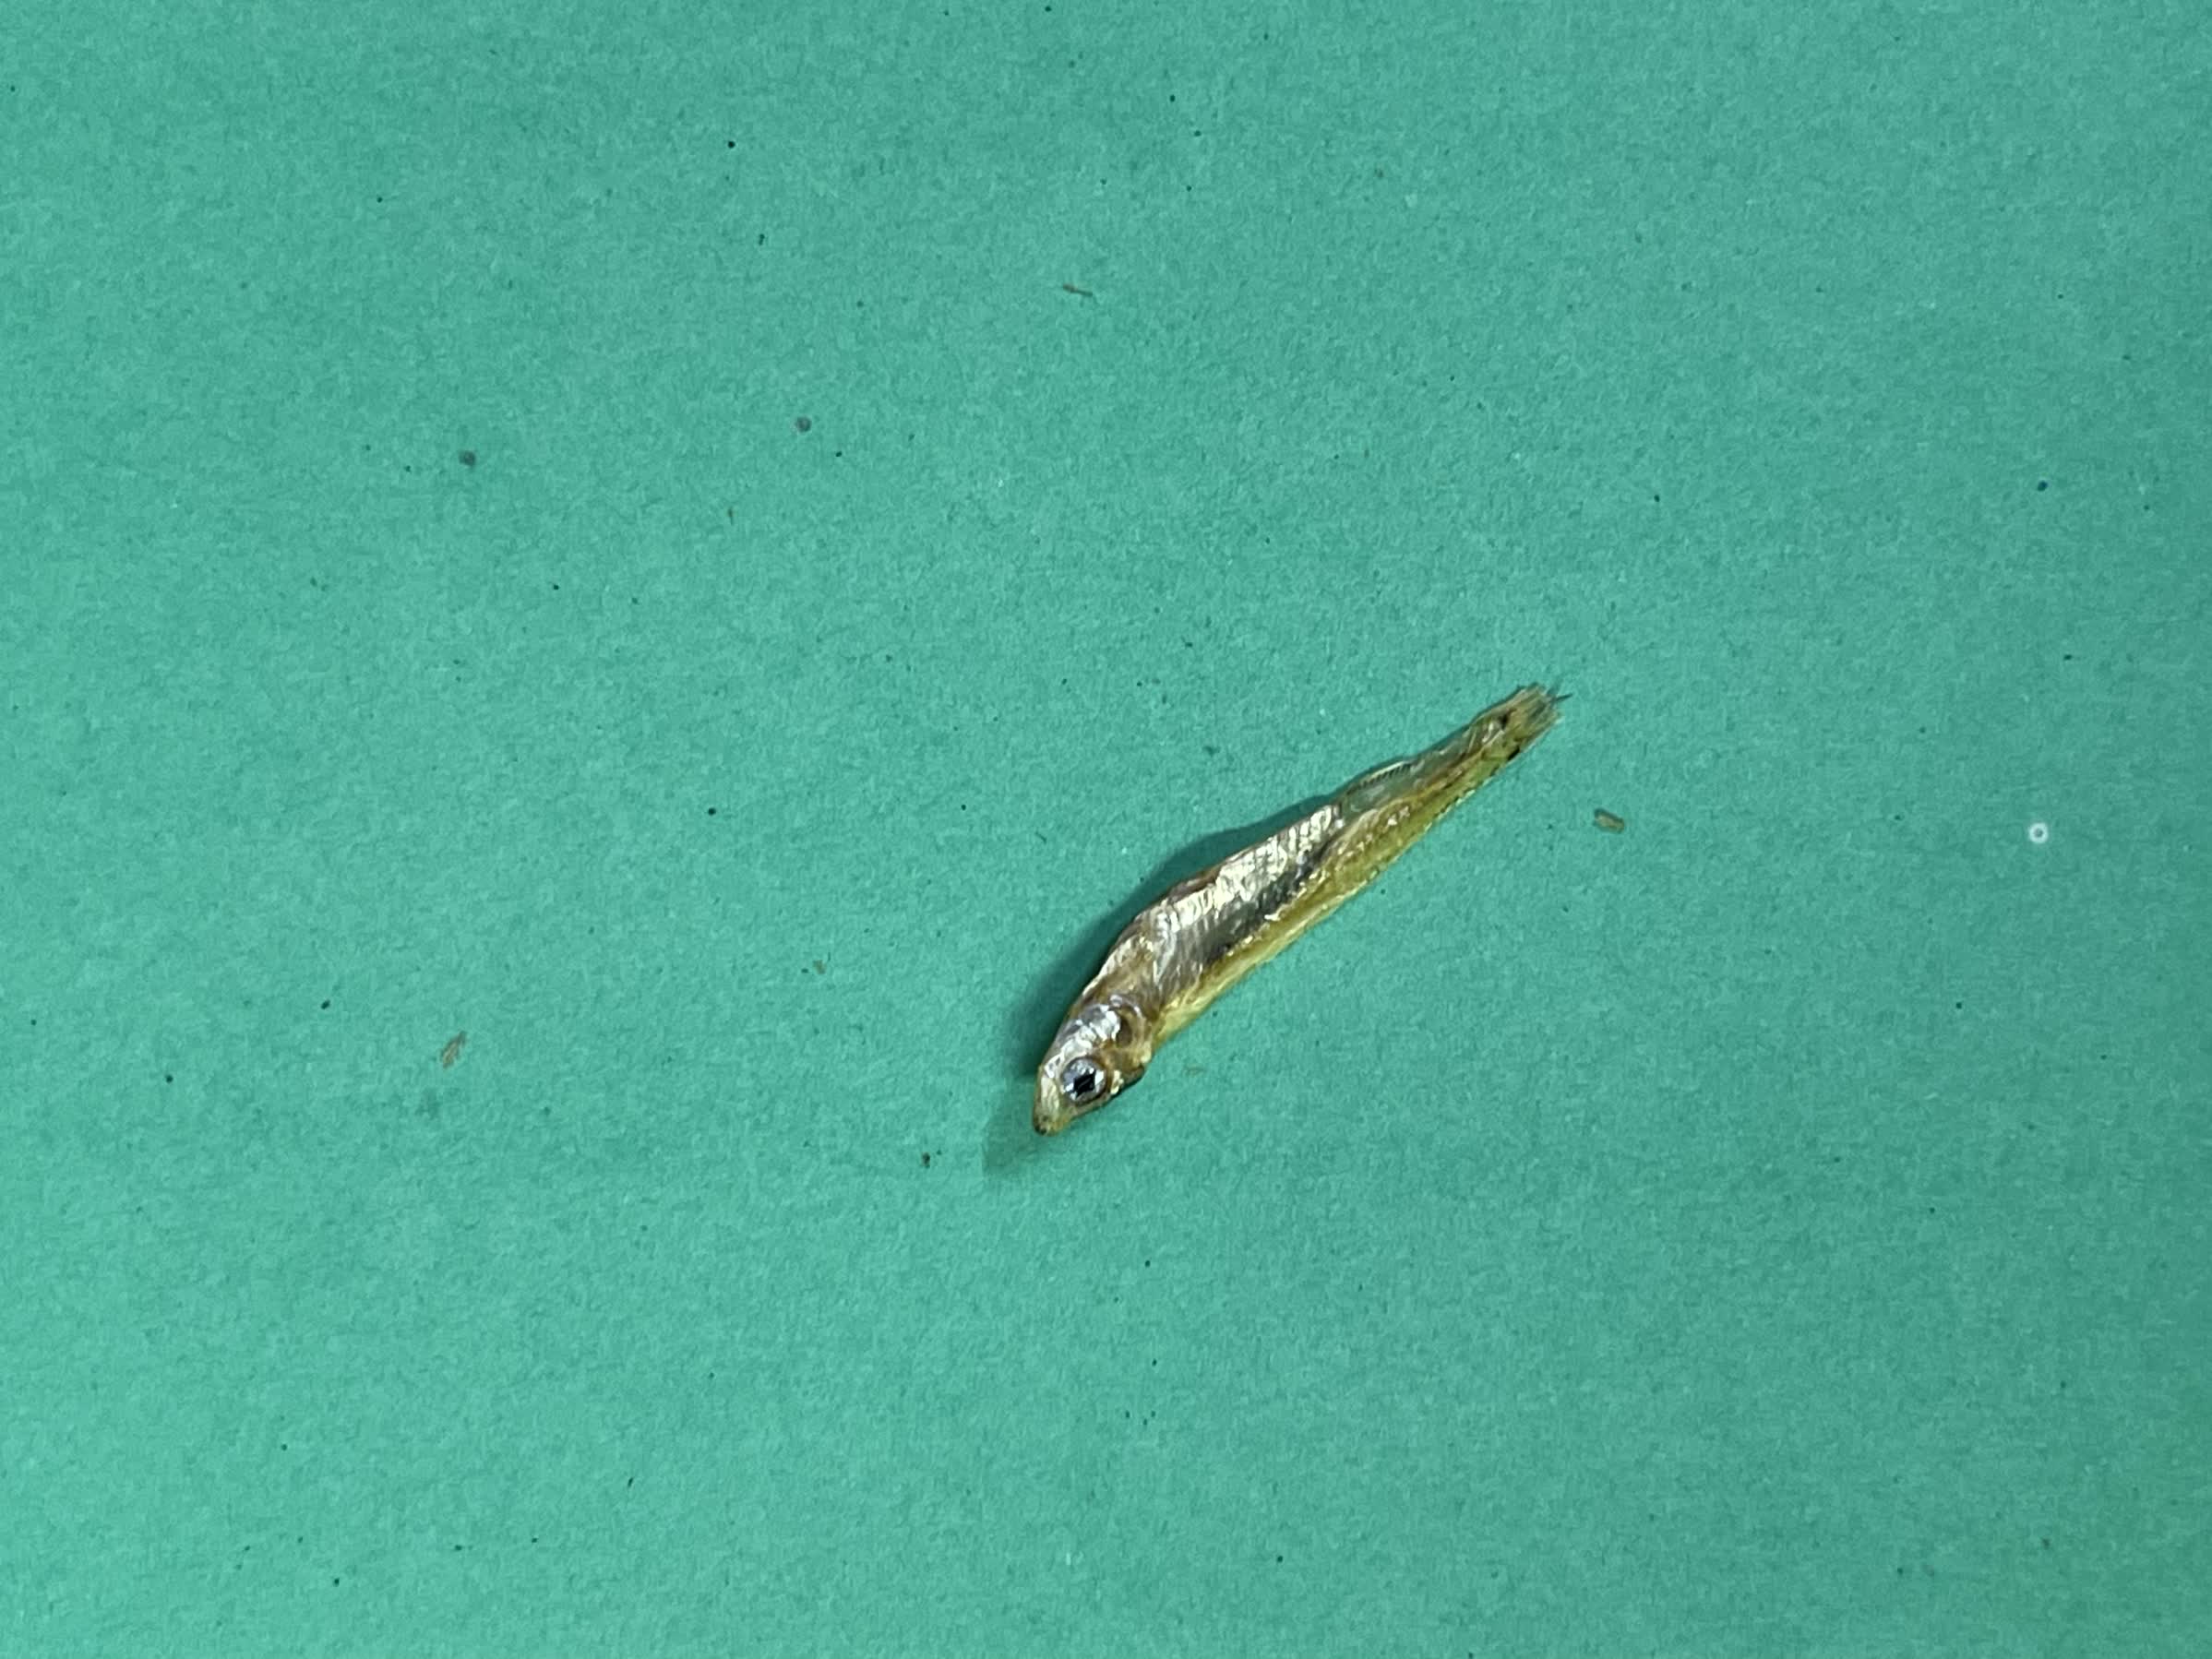
Species: kachki